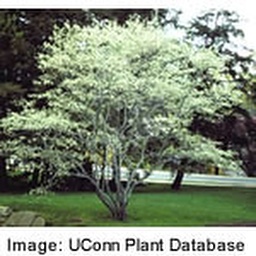
Serviceberry fruit loved by birds